Pau Gasol

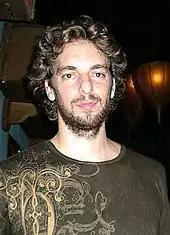
Gasol in 2008

Gasol remains strongly interested in medicine. He regularly visits Children's Hospital of Los Angeles, a standard stop for athletes making charitable visits in the L.A. area, but does not limit his business to visiting young patients. On one visit, he asked a group of doctors well-informed questions about their treatment of children with scoliosis. In April 2010, Gasol was scheduled to sit in on a spinal surgery, wearing surgical scrubs, with Dr. David Skaggs, the hospital's chief of orthopedic surgery. Skaggs has said, "We talk to him now almost like he is a surgical colleague." Gasol canceled his original plans to observe a surgery when he came down with a low-grade fever the day before the operation, not wishing to risk infecting anyone at the hospital. He was able to reschedule his observation for June 2010, witnessing Skaggs lead a team operating on a 13-year-old girl from Colorado with scoliosis.